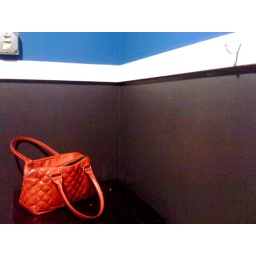
my favorite bag at my favorite thin crust vegan pizza joint in the mission